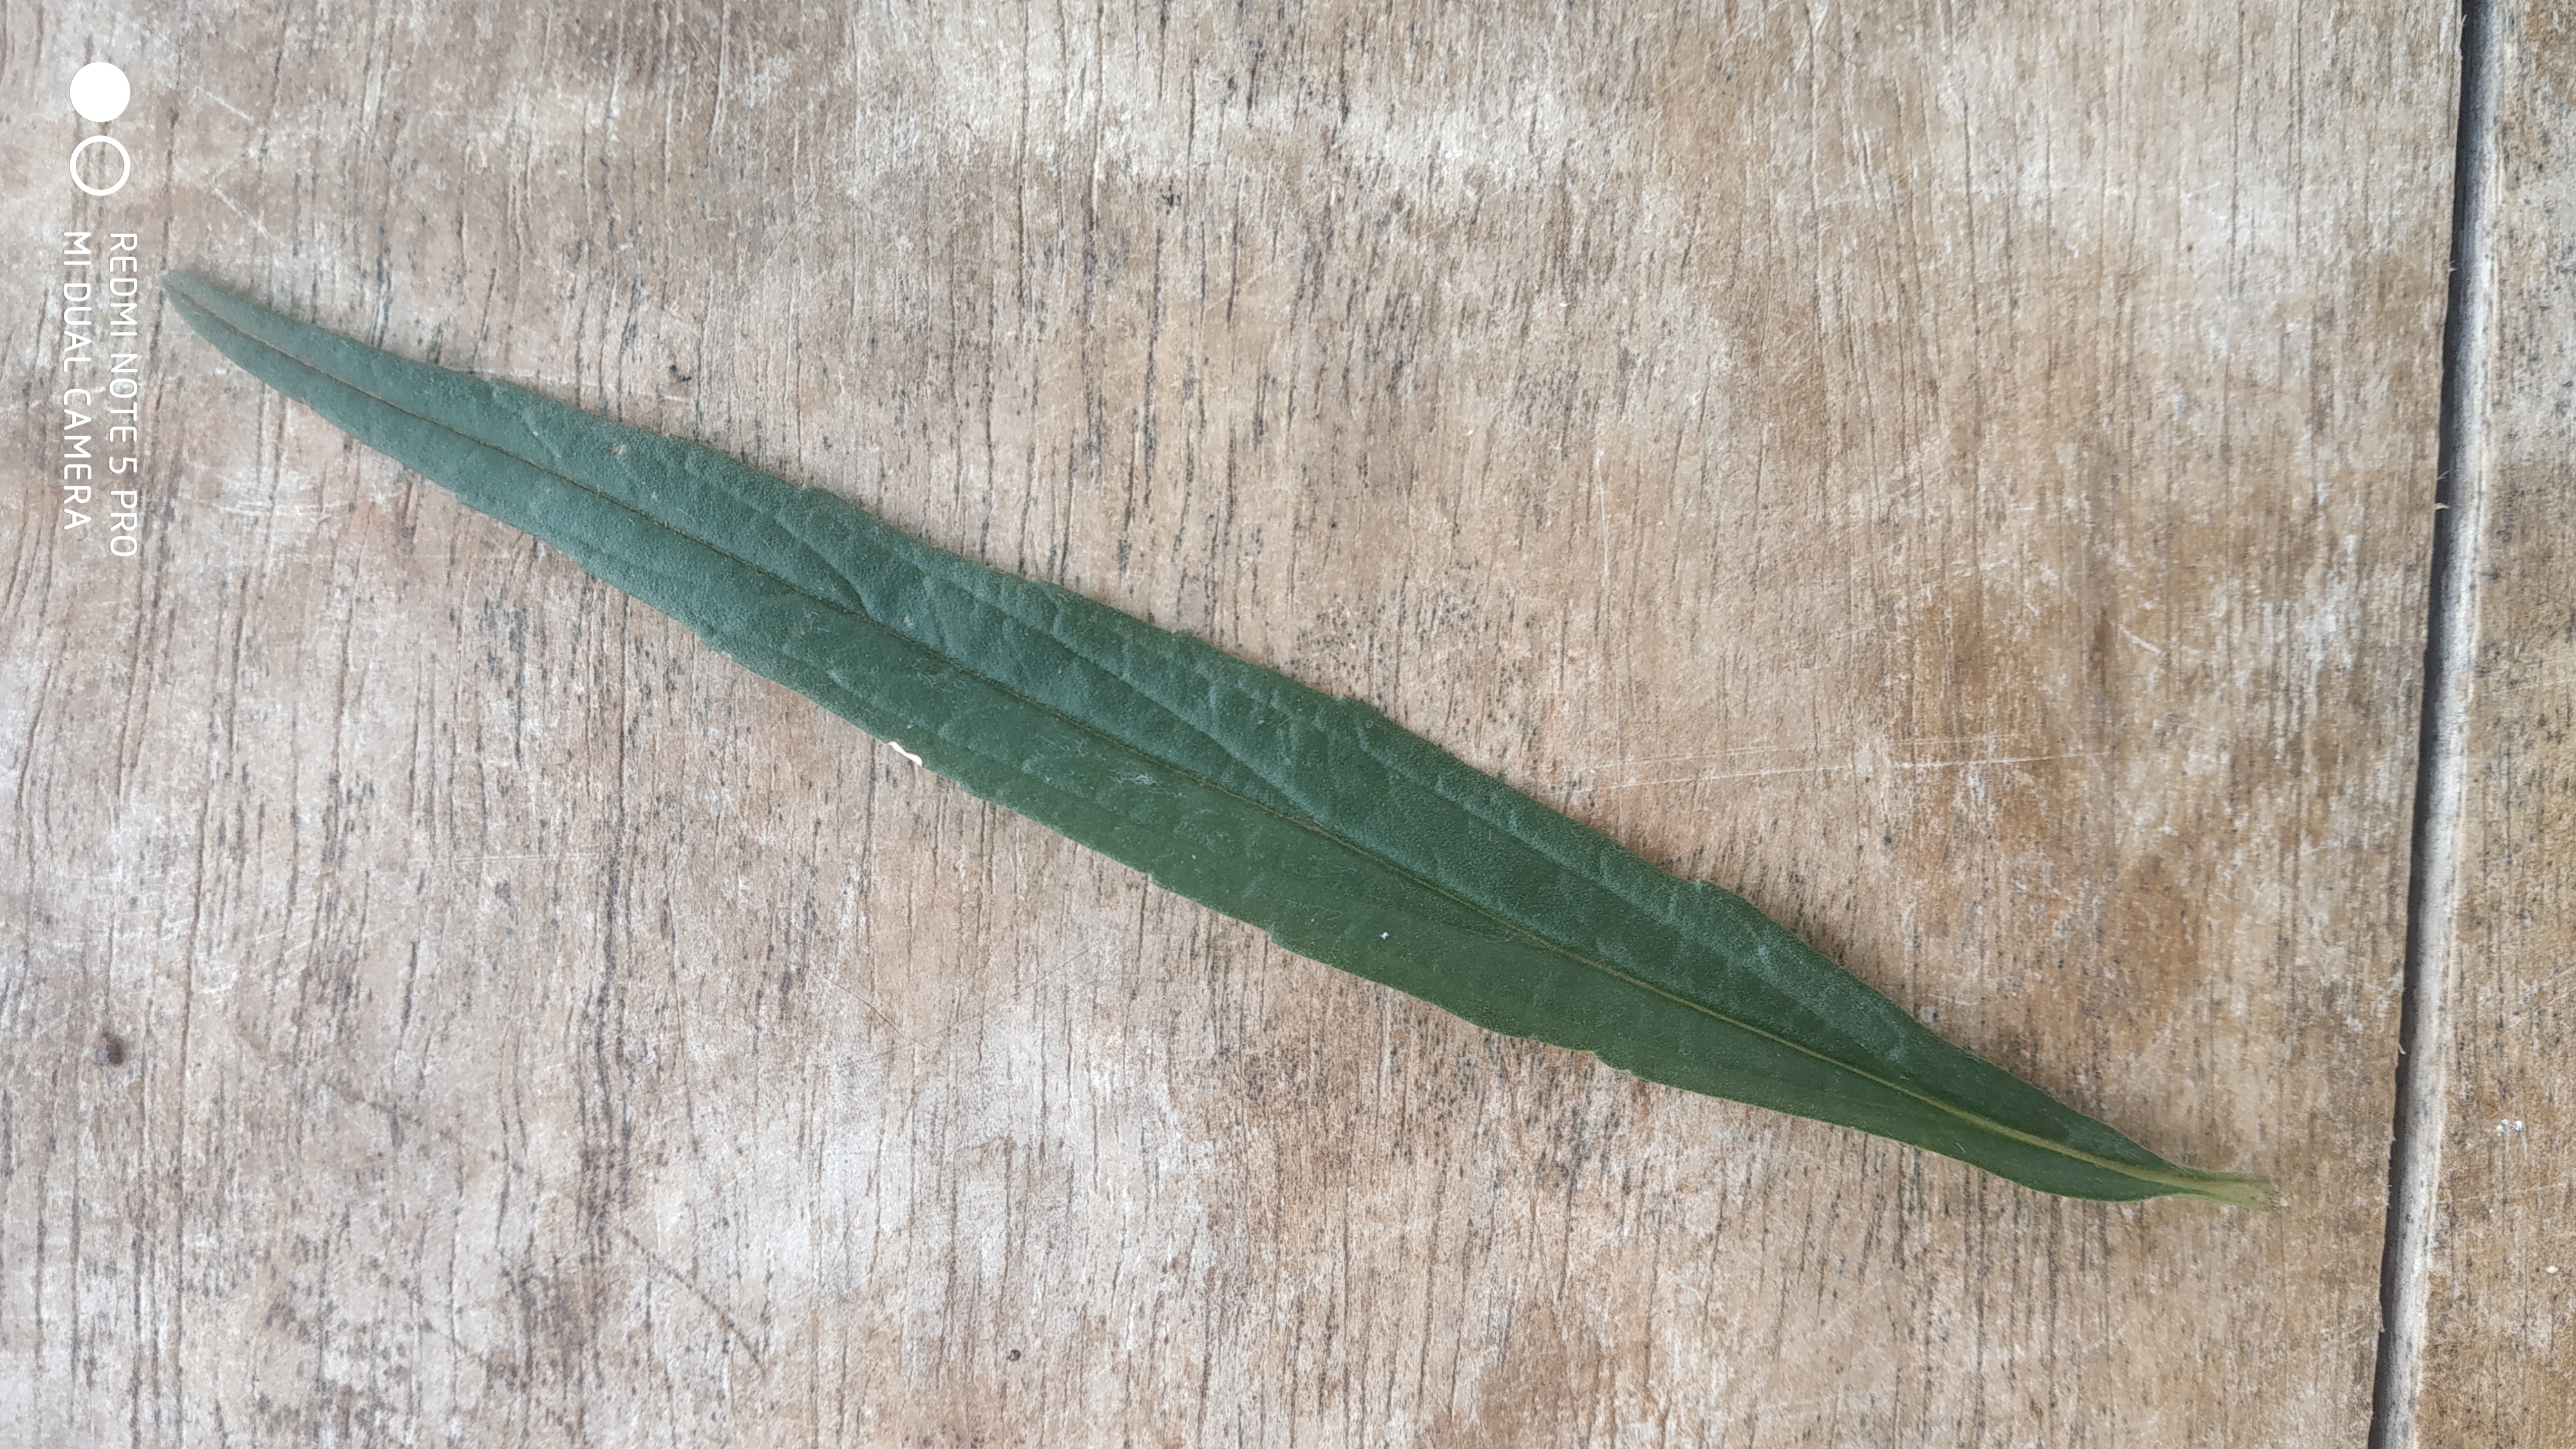
Plant: Thumbe